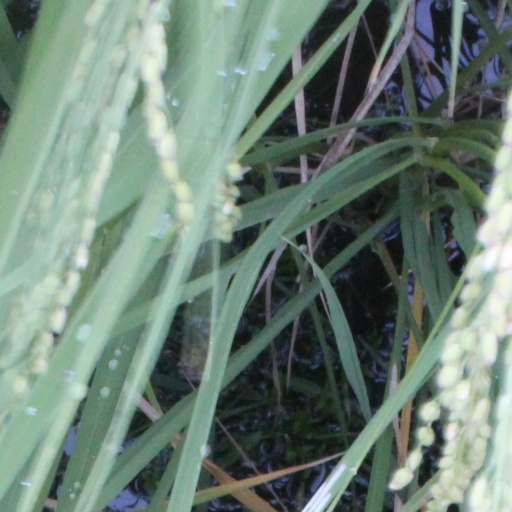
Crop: rice